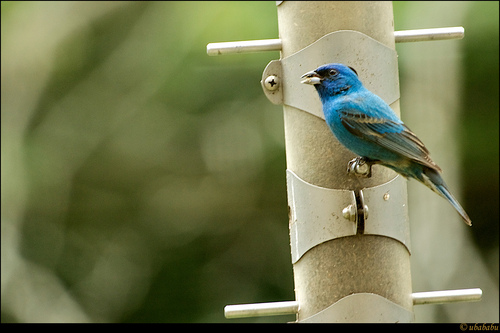
this bird has a light blue belly and chest with a dark blue face and a white beak.
this bird has a blue breast, belly, back, and head, black and white wings, and short curved white bill.
this bird is vivid blue in color with a grey sharp beak and dark eye rings.
a vibrant blue bird with brown patterns at the end of its wings.
this little bird is bright blue, with a darker royal blue head, but with green and black wings.
this bird has wings that are blue and grey and has a small yellow bill
this bird has wings that are red and blue and has a blue body
this bright blue slim bird's neck is almost as big around as its shoulders, with a white pointed beak and gray and brown in its wing feathers.
this bird has wings that are black and has a blue bodya small blue bird with long tailfeathers and short beak
Species: Indigo Bunting